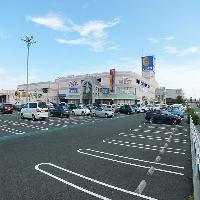
Weather: sun or clear